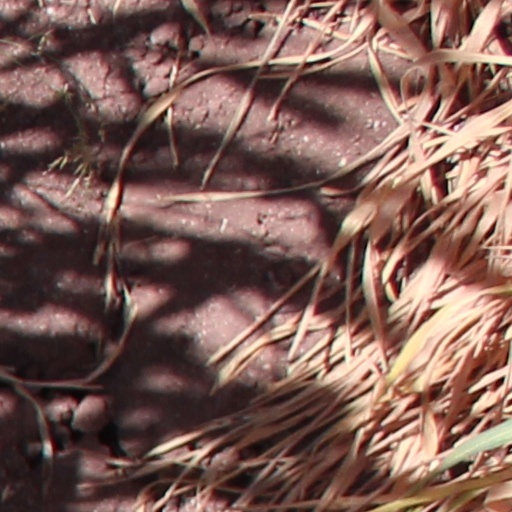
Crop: wheat